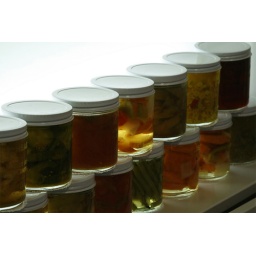
home grown vegetables preserved in etched glass jars